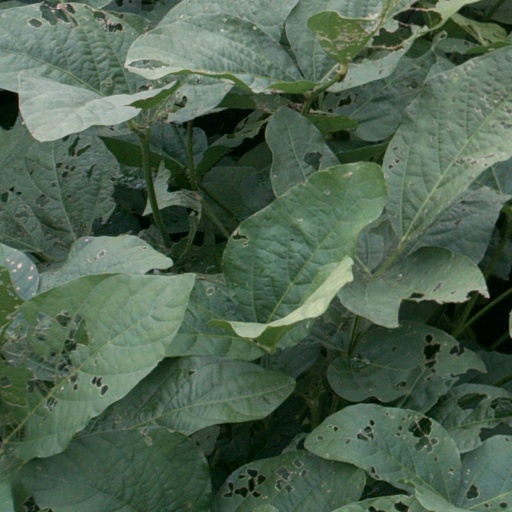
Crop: soybean